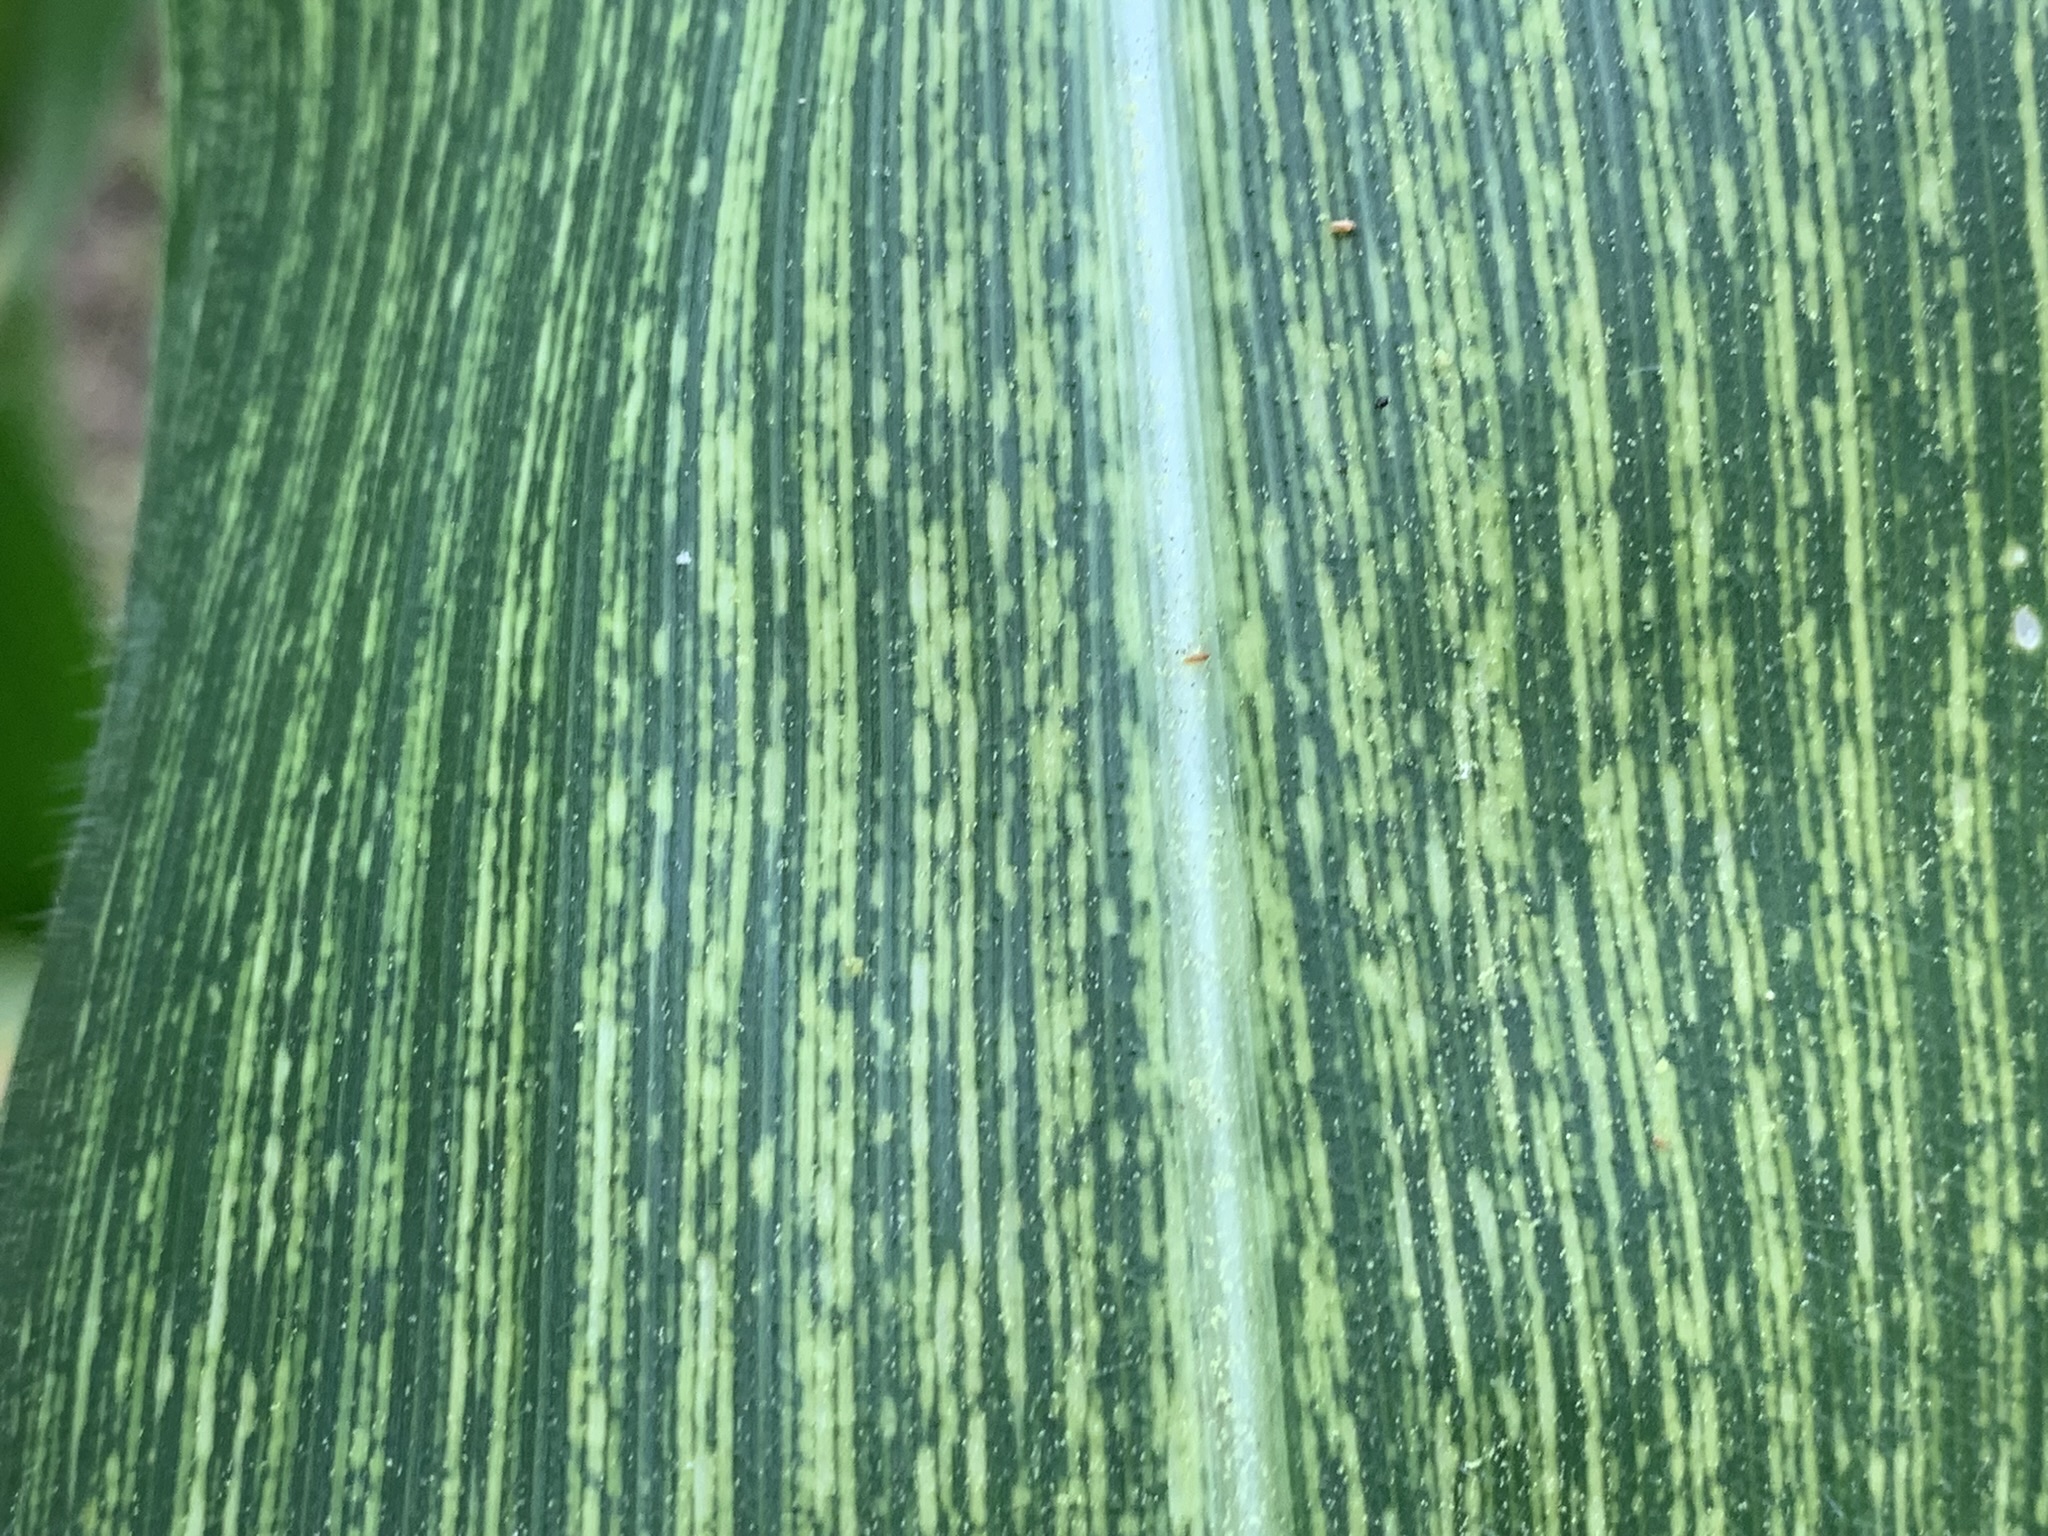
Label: MSV